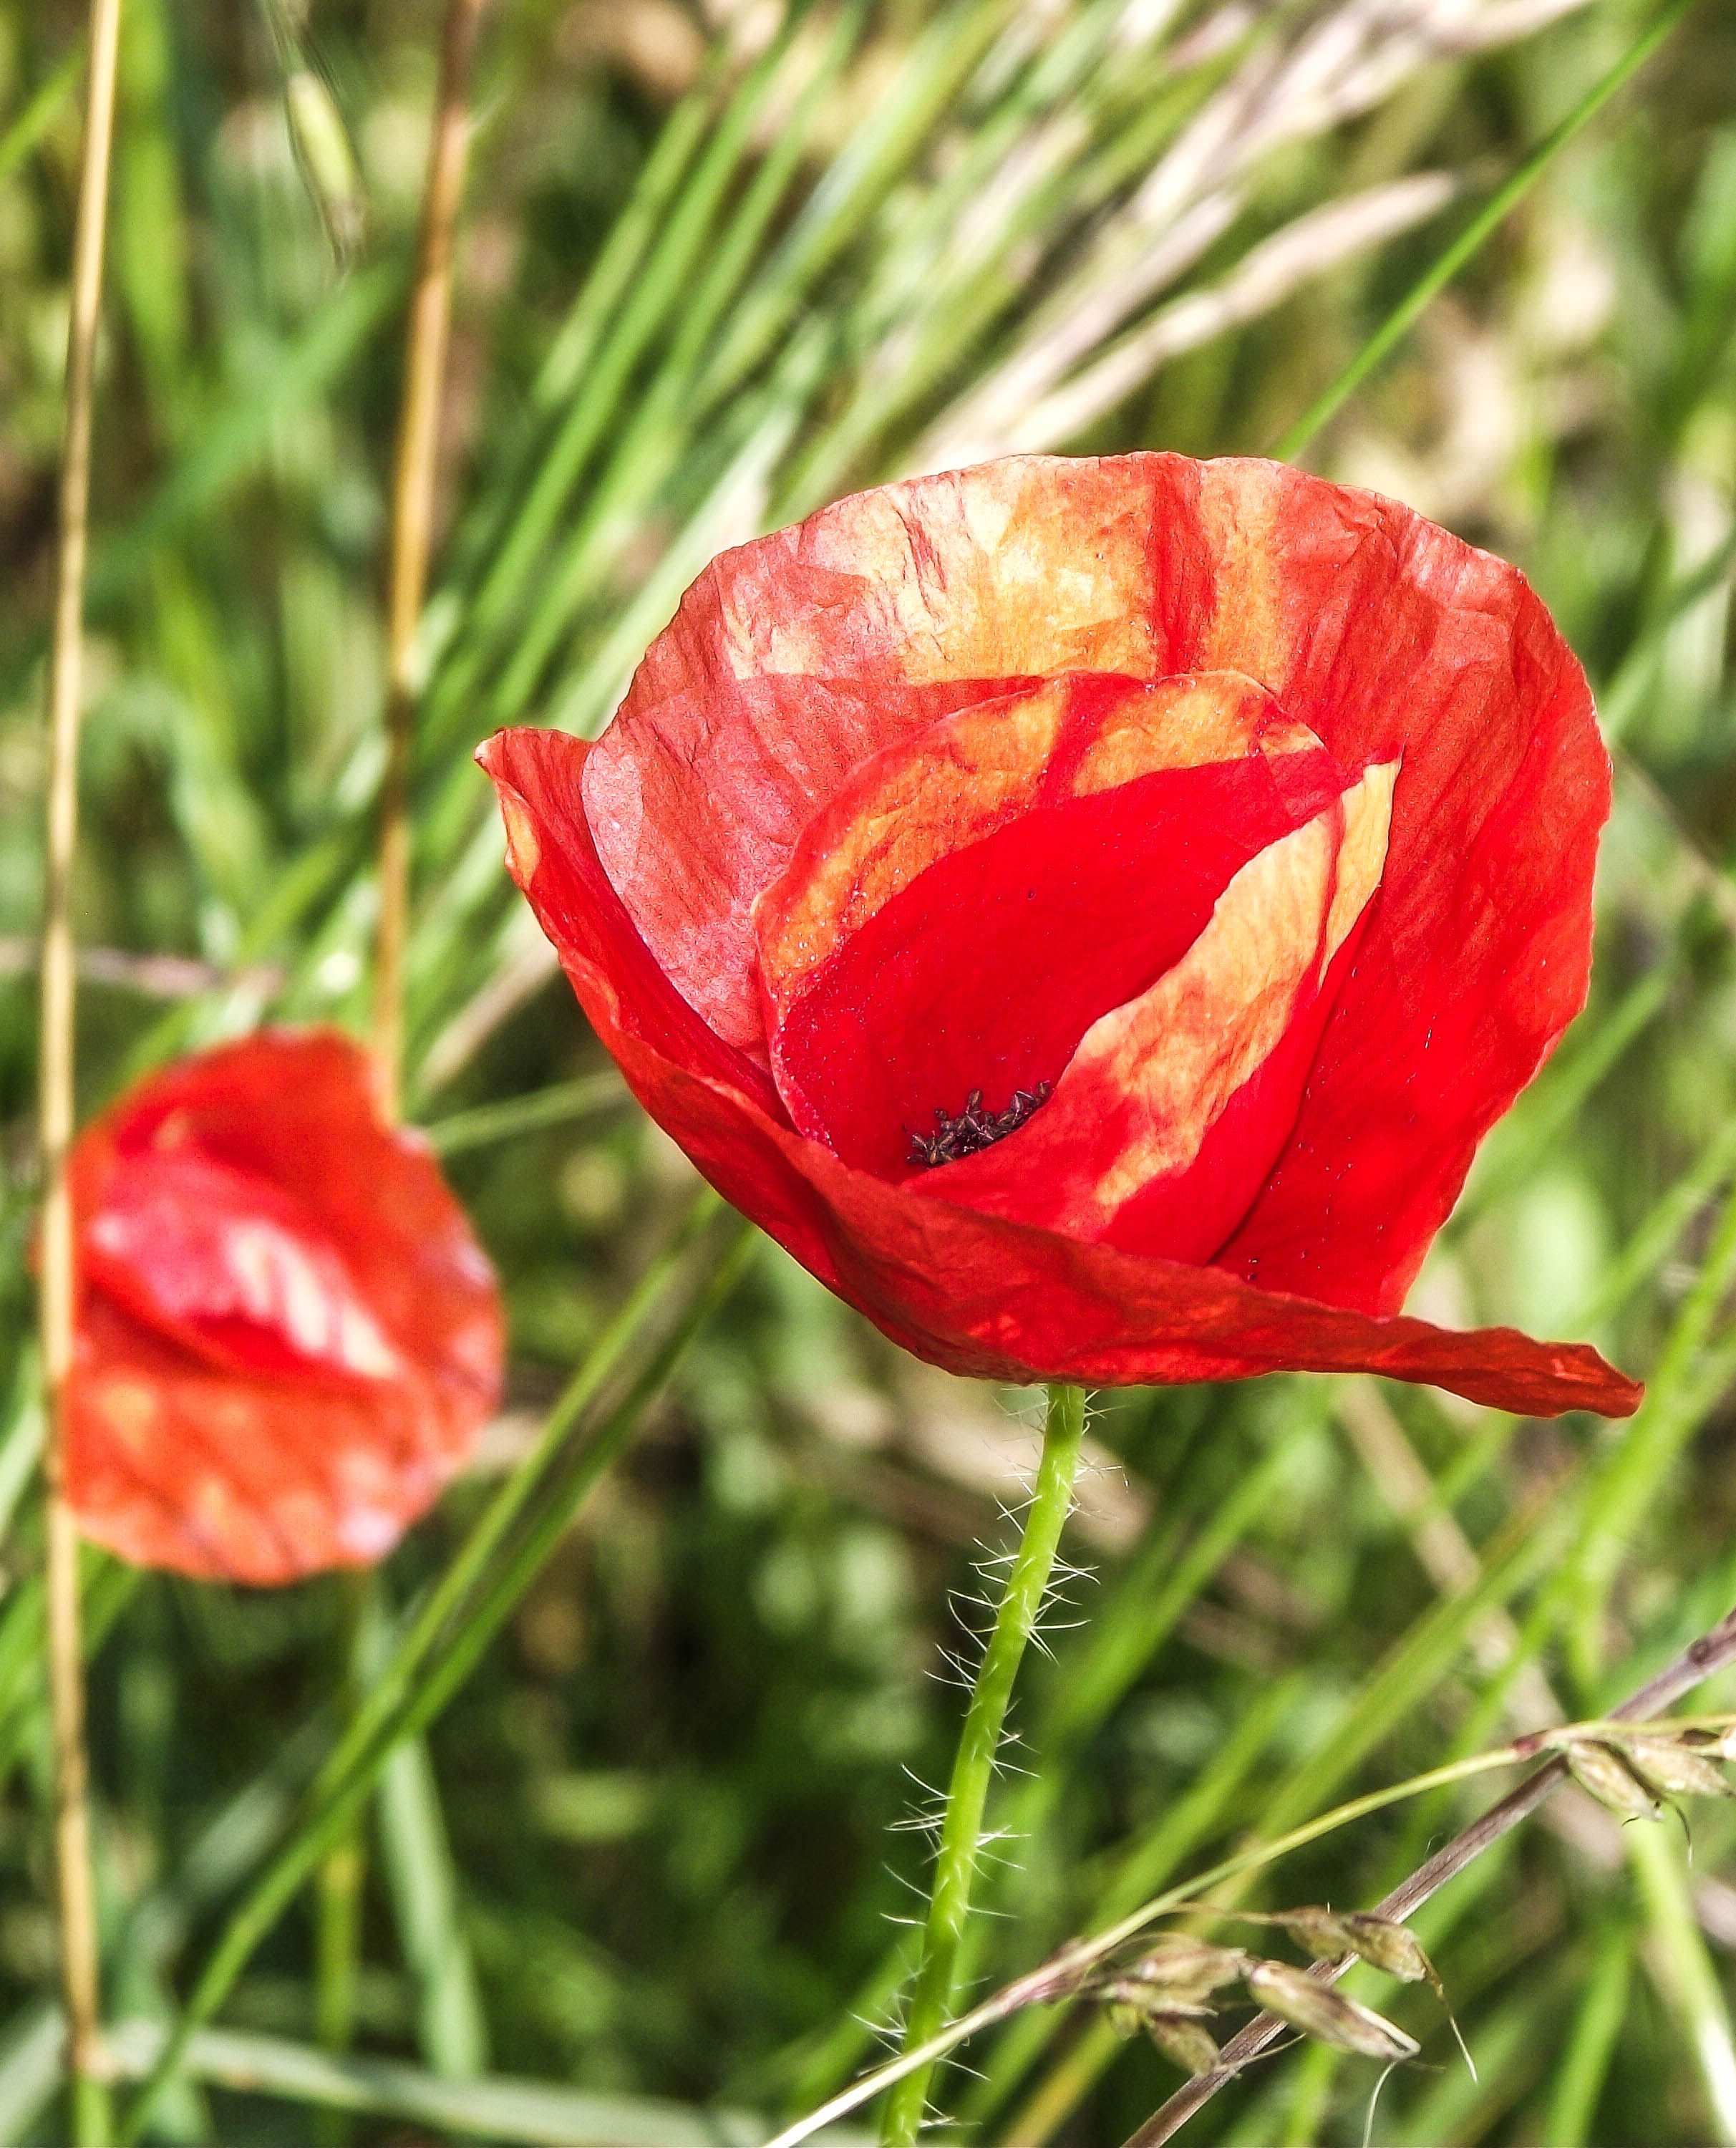
nature, grass, blossom, plant, meadow, flower, petal, bloom, orange, spring, green, red, color, colorful, close, flora, wildflower, flowers, klatschmohn, bright, poppy, coquelicot, flowering plant, mohngewaechs, field of poppies, plant stem, land plant, poppy family